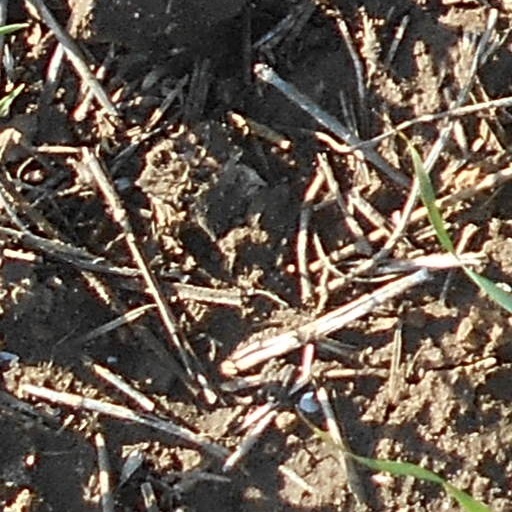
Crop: wheat